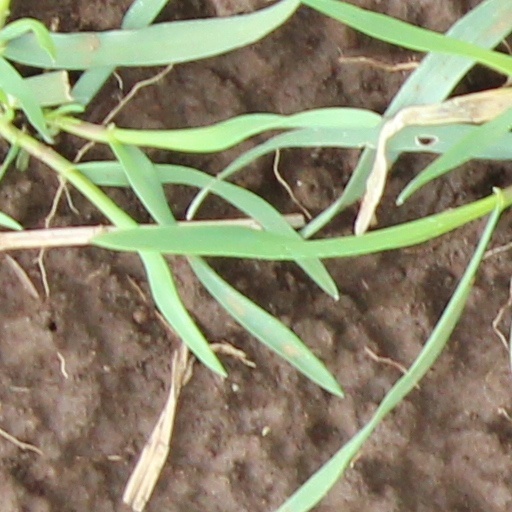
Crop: wheat